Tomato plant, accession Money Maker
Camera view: tilt-top (135 deg); turntable rotation: 270 degrees
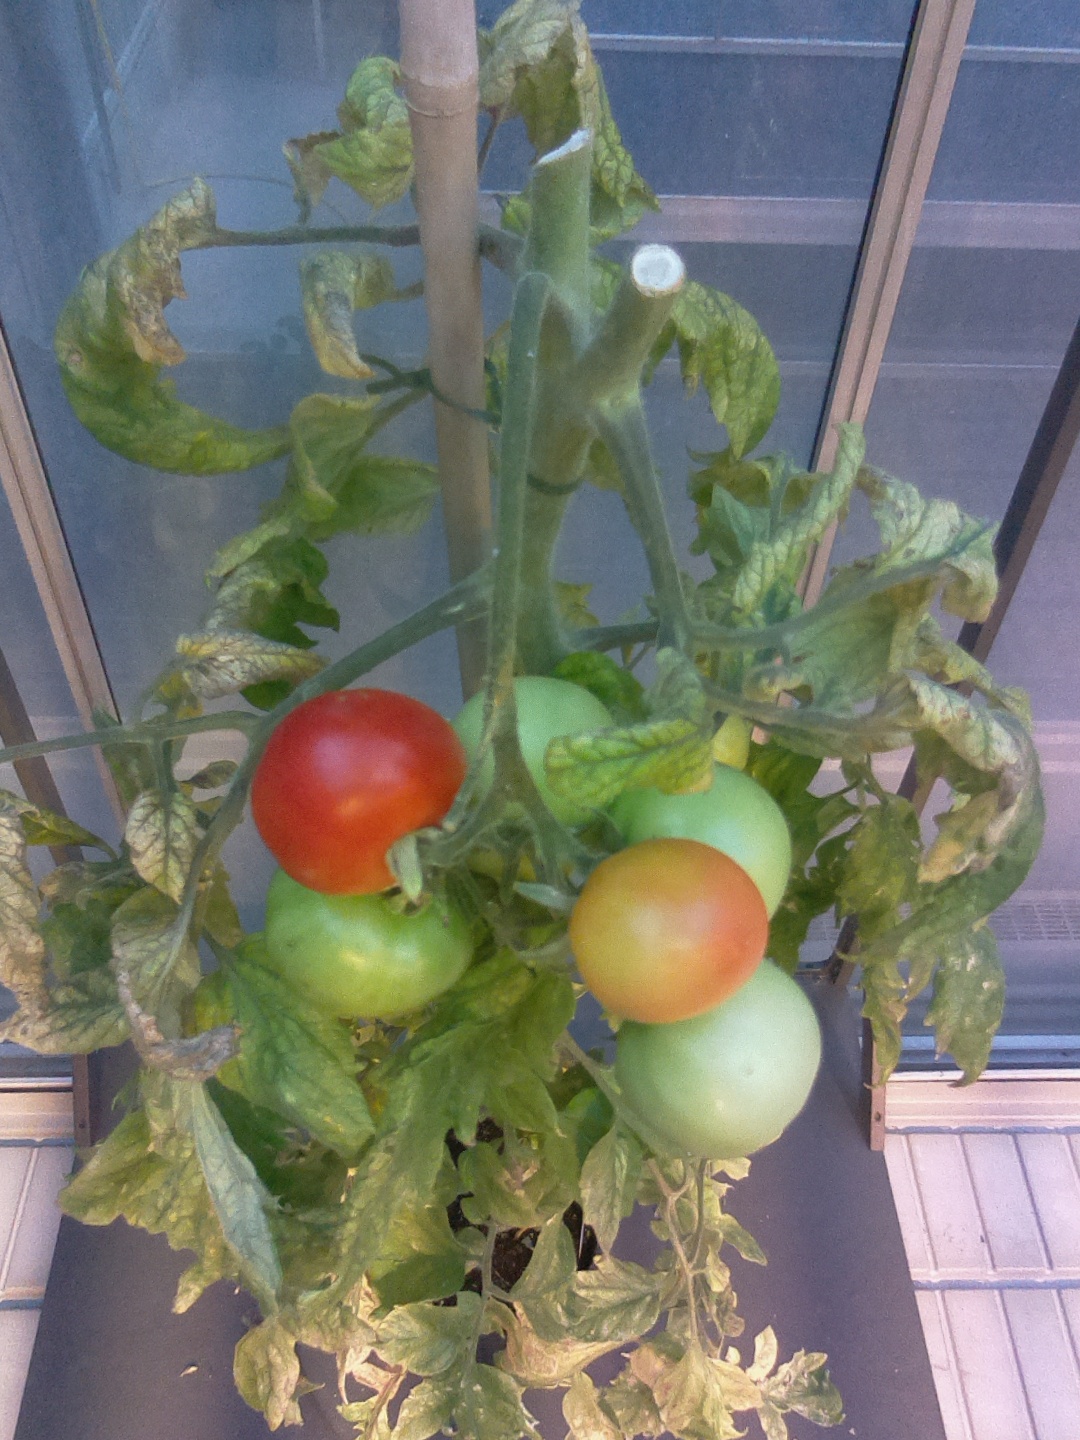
BBCH growth stage 82: 20%-30% of fruits show typical fully ripe color